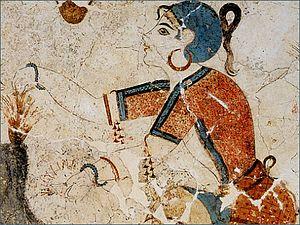
Détail d'une jeune fille cueilleuse de safran sur une fresque d'Akrotiri.